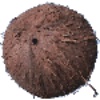
Label: cocos